Rectocele

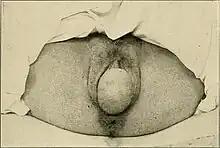
Large rectocele.

Mild cases may simply produce a sense of pressure or protrusion within the vagina, and the occasional feeling that the rectum has not been completely emptied after a bowel movement. Moderate cases may involve difficulty passing stool (because the attempt to evacuate pushes the stool into the rectocele instead of out through the anus), discomfort or pain during evacuation or intercourse, constipation, and a general sensation that something is "falling down" or "falling out" within the pelvis. Severe cases may cause vaginal bleeding, intermittent fecal incontinence, or even the prolapse of the bulge through the mouth of the vagina, or rectal prolapse through the anus. Digital evacuation, or, manual pushing, on the posterior wall of the vagina helps to aid in bowel movement in a majority of cases of rectocele. Rectocele can be a cause of symptoms of obstructed defecation.